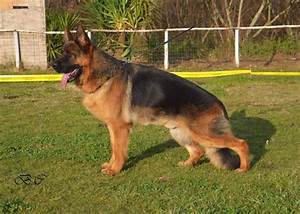
Label: cane